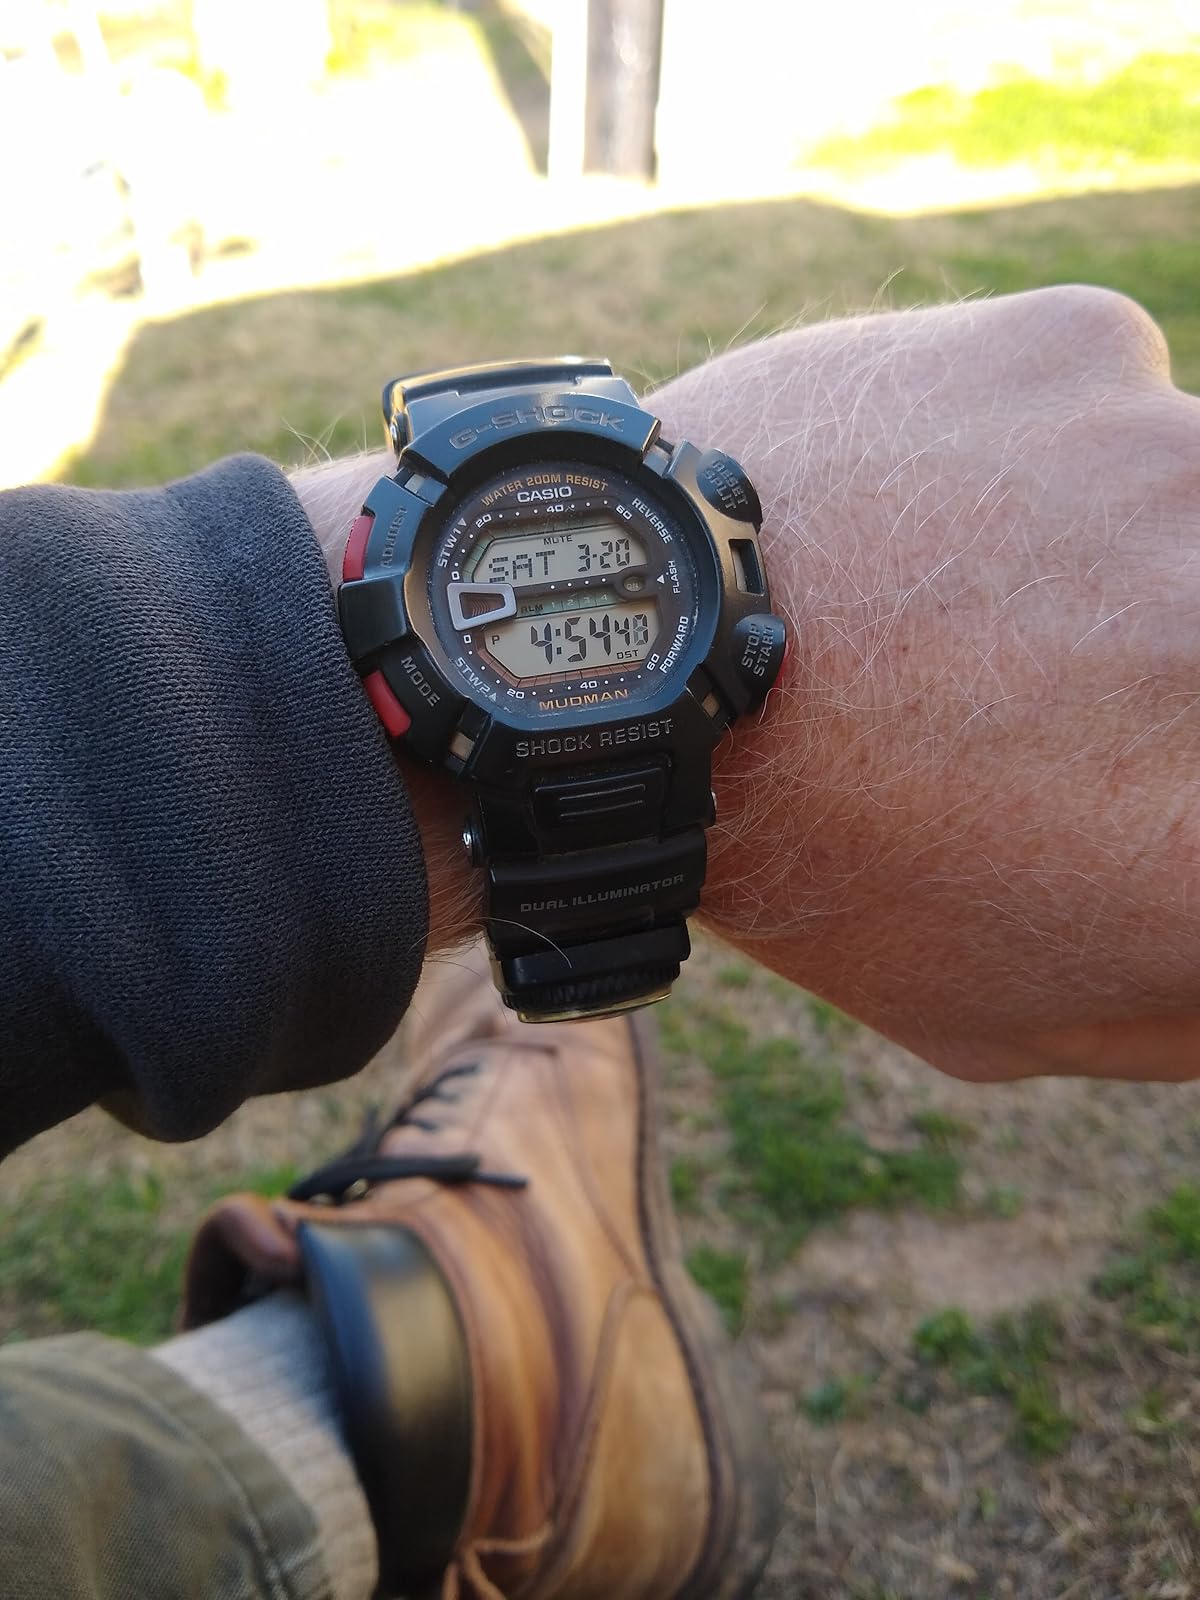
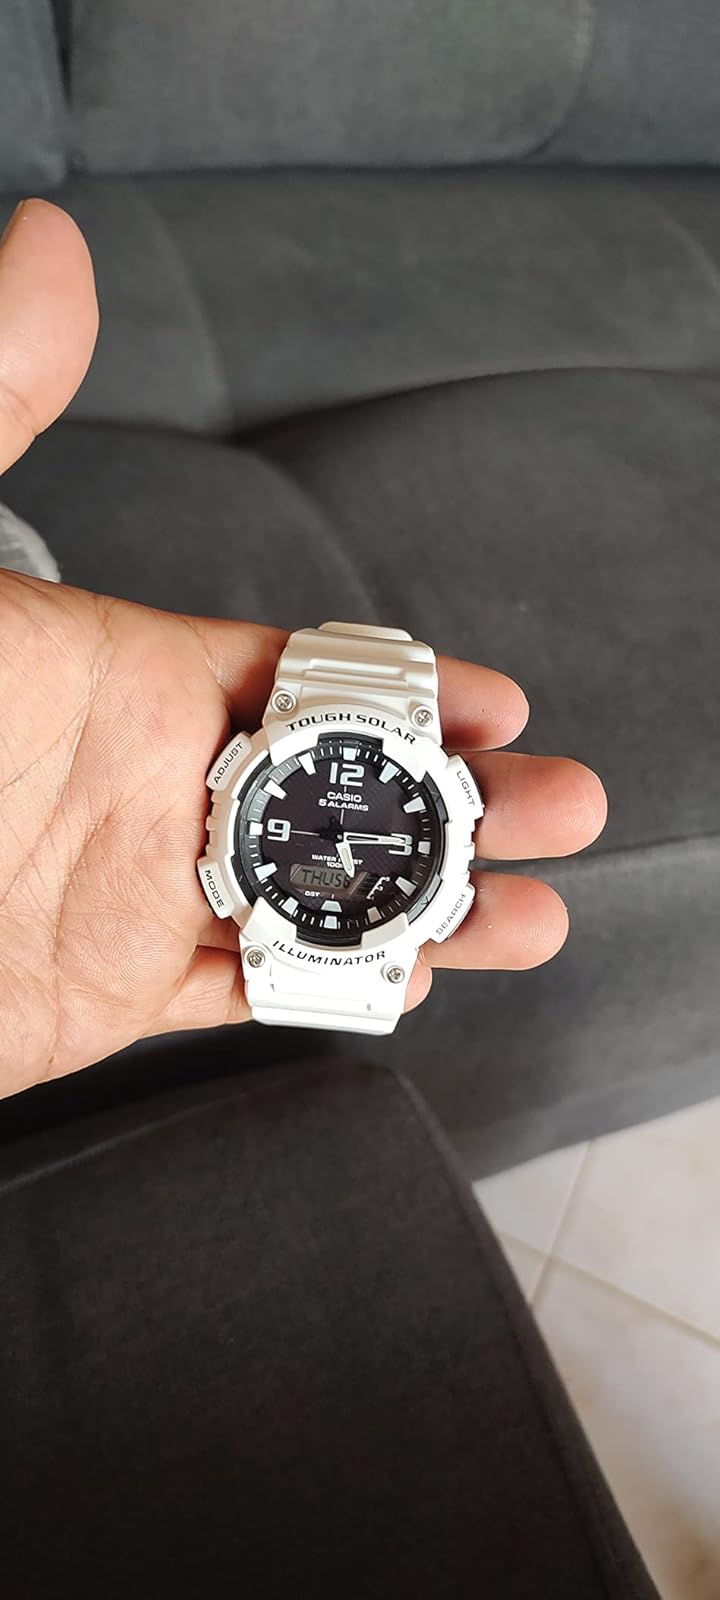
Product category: accessories_watch
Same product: no